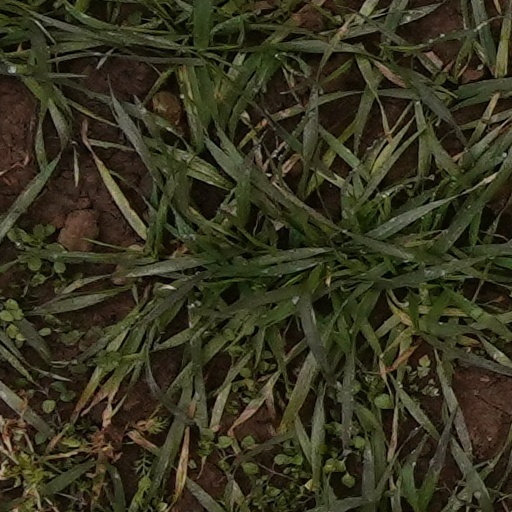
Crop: wheat